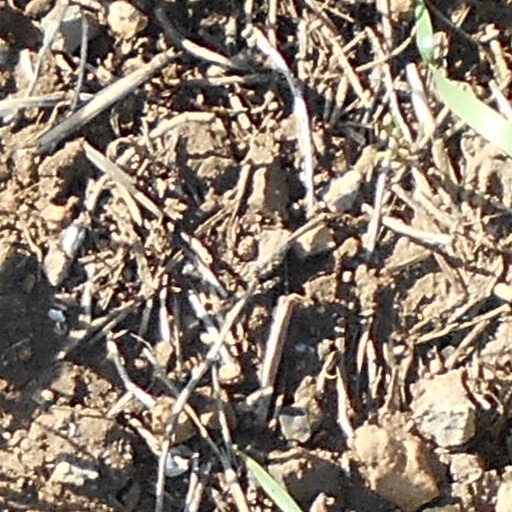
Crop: wheat